Atlantic Coast Line 1504

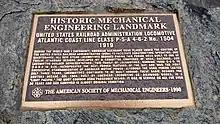
A commemorative plaque mounted on a stone

No. 1504 was the fifth member of 70 United States Railroad Administration (USRA) Light Pacifics built by the American Locomotive Company (ALCO) between 1919 and 1920 for the Atlantic Coast Line Railroad (ACL), where they served as ACL's primary mainline passenger steam locomotives. Originally classified as a P-5 and numbered 497 as part of the first batches (Nos. 493-502), it was reclassified as a P-5-A and renumbered to 1504 in 1920, while Nos. 493-496 and 498-502 were renumbered to 1500-1503 and 1505-1509, respectively.